Cornelius E. Ryan

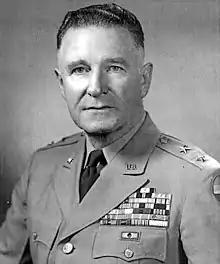
MG Cornelius E. Ryan

Cornelius Edward Ryan CBE (May 12, 1896 – June 6, 1972) was a highly decorated officer in the United States Army with the rank of major general. During his 40 years of active service, he participated in both World Wars and Korean War and held several important assignments including commands of 101st Airborne Division, Berlin Occupation Sector or as Chief of Korean Military Advisory Group.